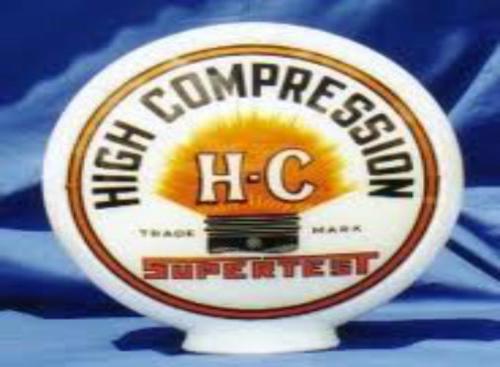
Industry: Transportation